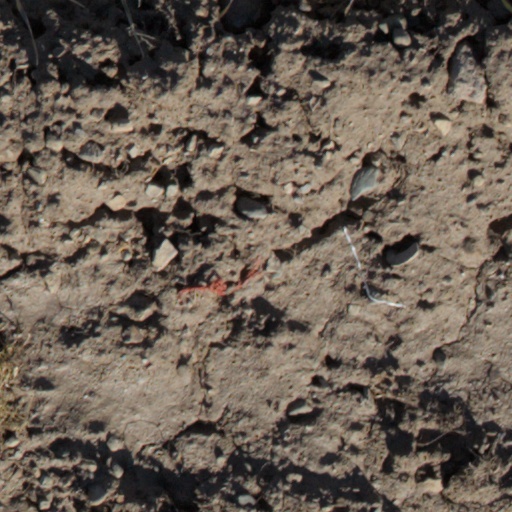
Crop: wheat